Octet (Mendelssohn)

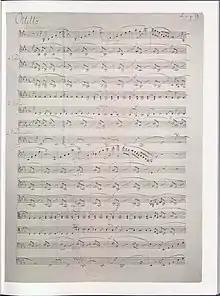
First page of the autograph manuscript

The String Octet in E-flat major, Op. 20, MWV R 20, was written by the 16-year-old Felix Mendelssohn during the fall of 1825 and completed on October 15. Written for four violins, two violas, and two cellos, this work created a new chamber music genre. Conrad Wilson summarizes much of its reception ever since: "Its youthful verve, brilliance and perfection make it one of the miracles of nineteenth-century music." This was one of the first works of Mendelssohn to be very well received.